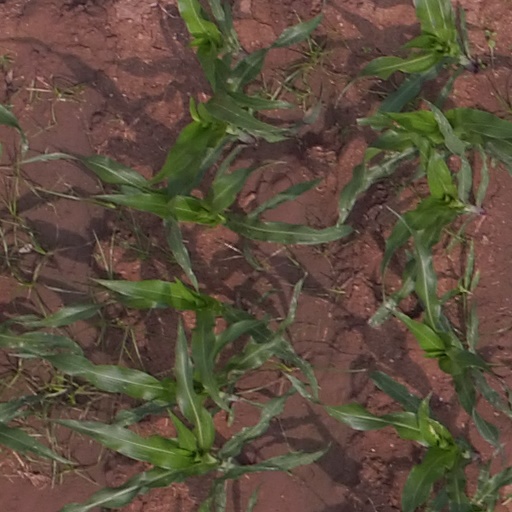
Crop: maize; corn